Jacksonville, Florida

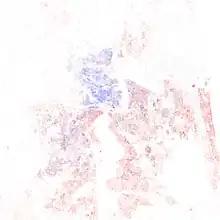
A racial distribution map of Jacksonville, 2010 U.S. Census. Each dot is 25 people:

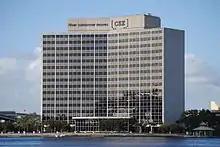
CSX Transportation Building serves as headquarters for CSX Corporation.

Although incorporated in 1832, Jacksonville did not appear in the U.S. Census for the first time until 1850, when it recorded a population of only 1,045.